Piccadilly Jim (1936 film)

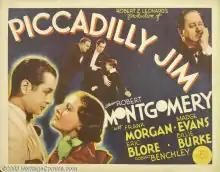
Theatrical release lobby card

Piccadilly Jim is a 1936 American romantic comedy film directed by Robert Z. Leonard and starring Robert Montgomery, Frank Morgan, Madge Evans and Billie Burke. The film is based on the 1917 novel "Piccadilly Jim" written by P. G. Wodehouse. The first film version of the 1917 novel was Piccadilly Jim (1919) starring Owen Moore and Zena Keefe. A 2004 remake was Piccadilly Jim starring Sam Rockwell and Frances O'Connor.